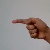
The image shows a hand gesture representing the letter 'G' in Indian Sign Language.